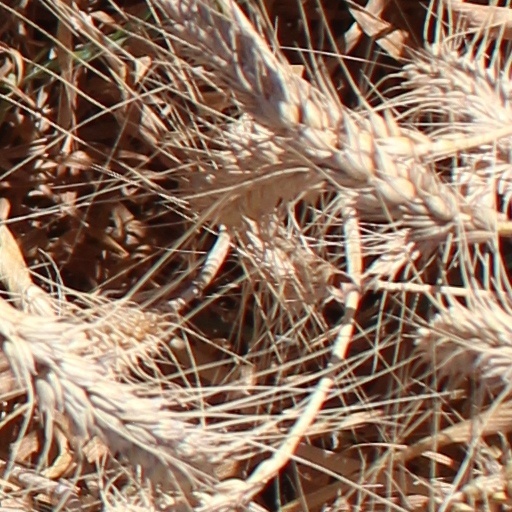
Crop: wheat